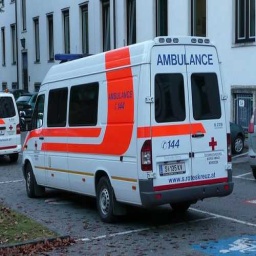
Label: ambulance